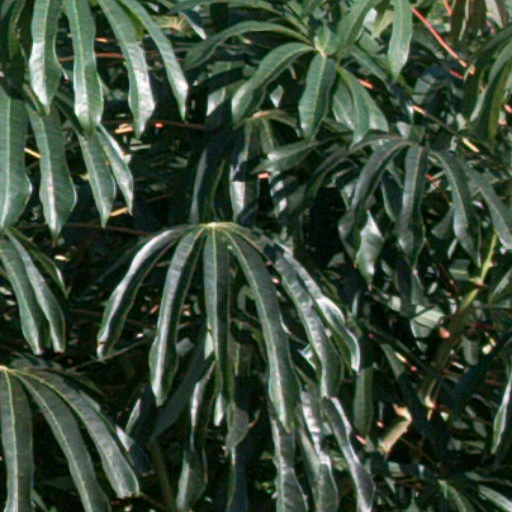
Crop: cassava